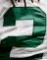
Number: 2